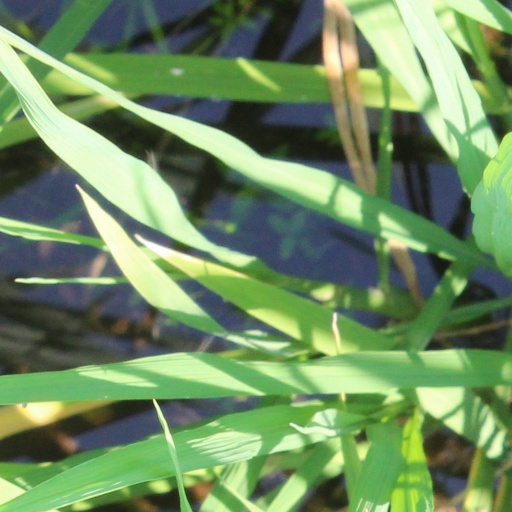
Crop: rice